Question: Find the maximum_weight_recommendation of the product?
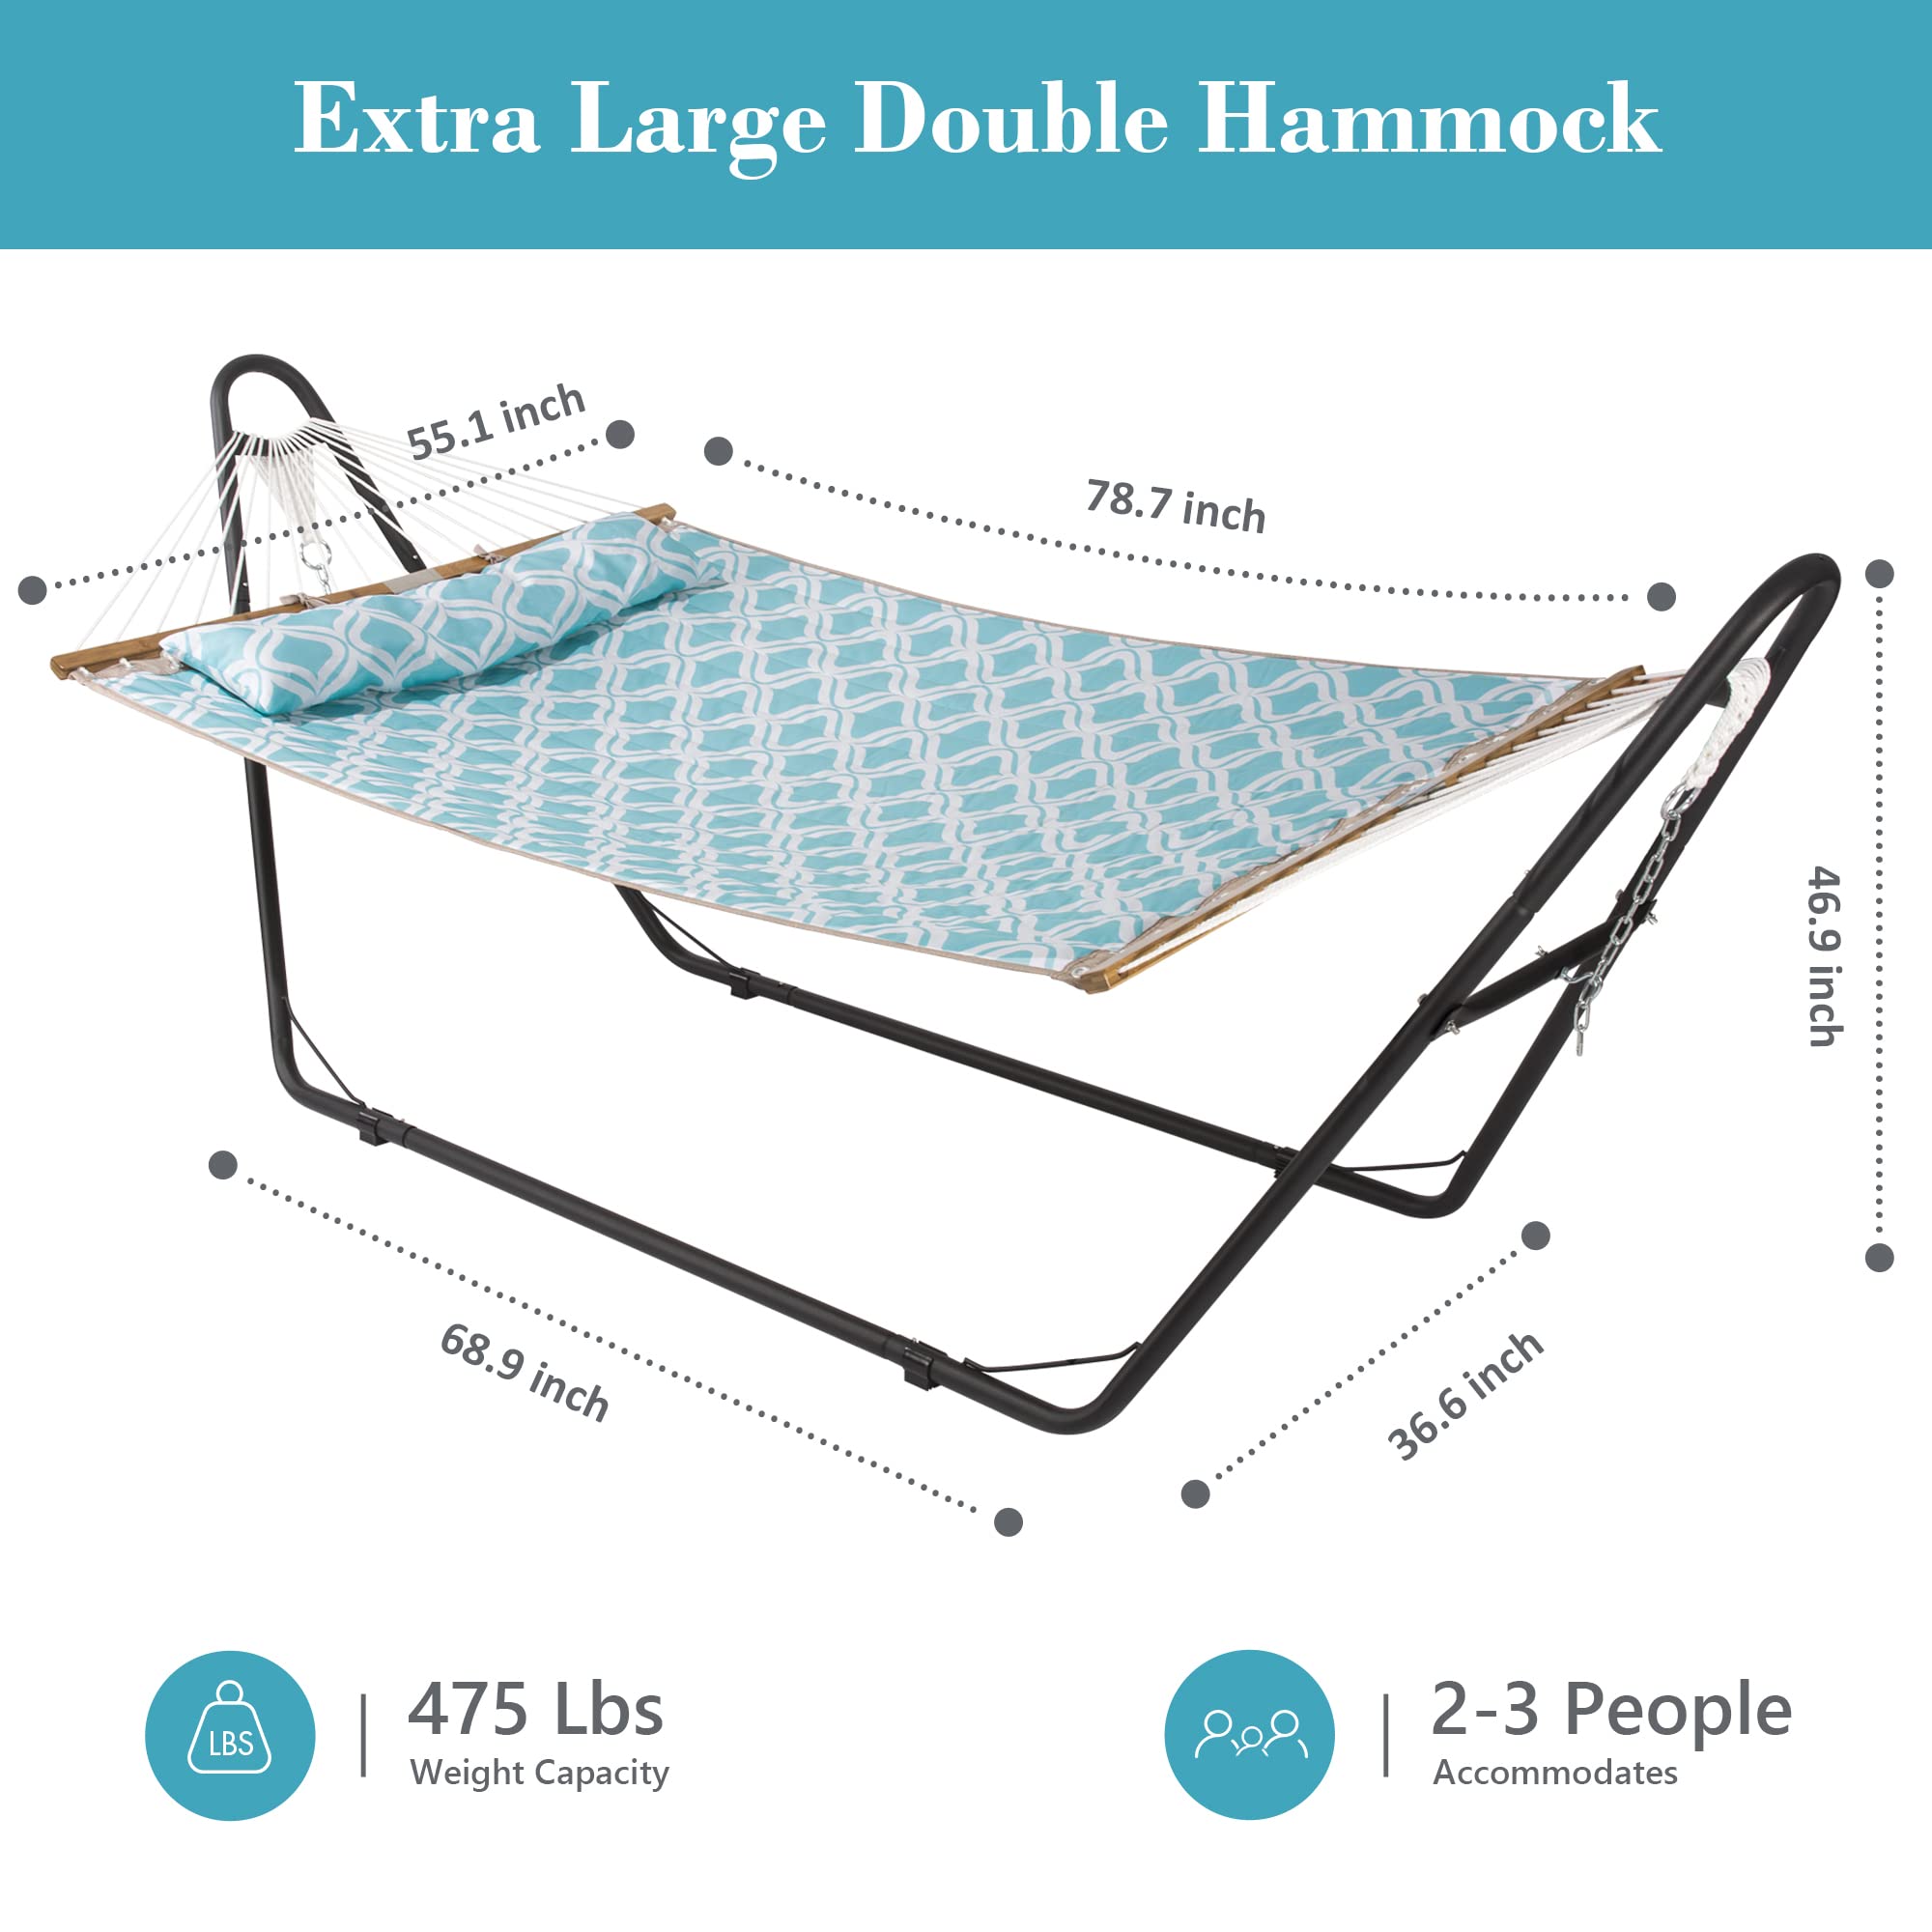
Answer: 475 pound